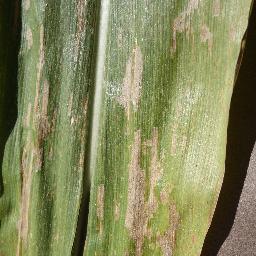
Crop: corn
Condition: (maize)_cercospora_spot_gray_spot